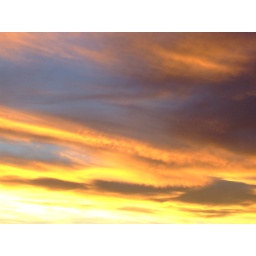
Another golden summer sunset, from our roof in East Putney. Putney, London. August 2007